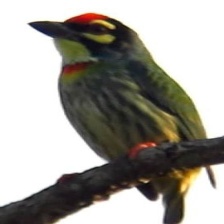
Species: COPPERSMITH BARBET
Scientific name: MEGALAIMA HAEMACEPHALA